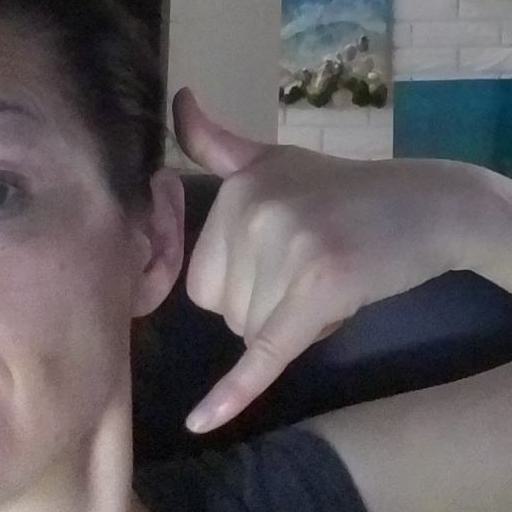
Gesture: call